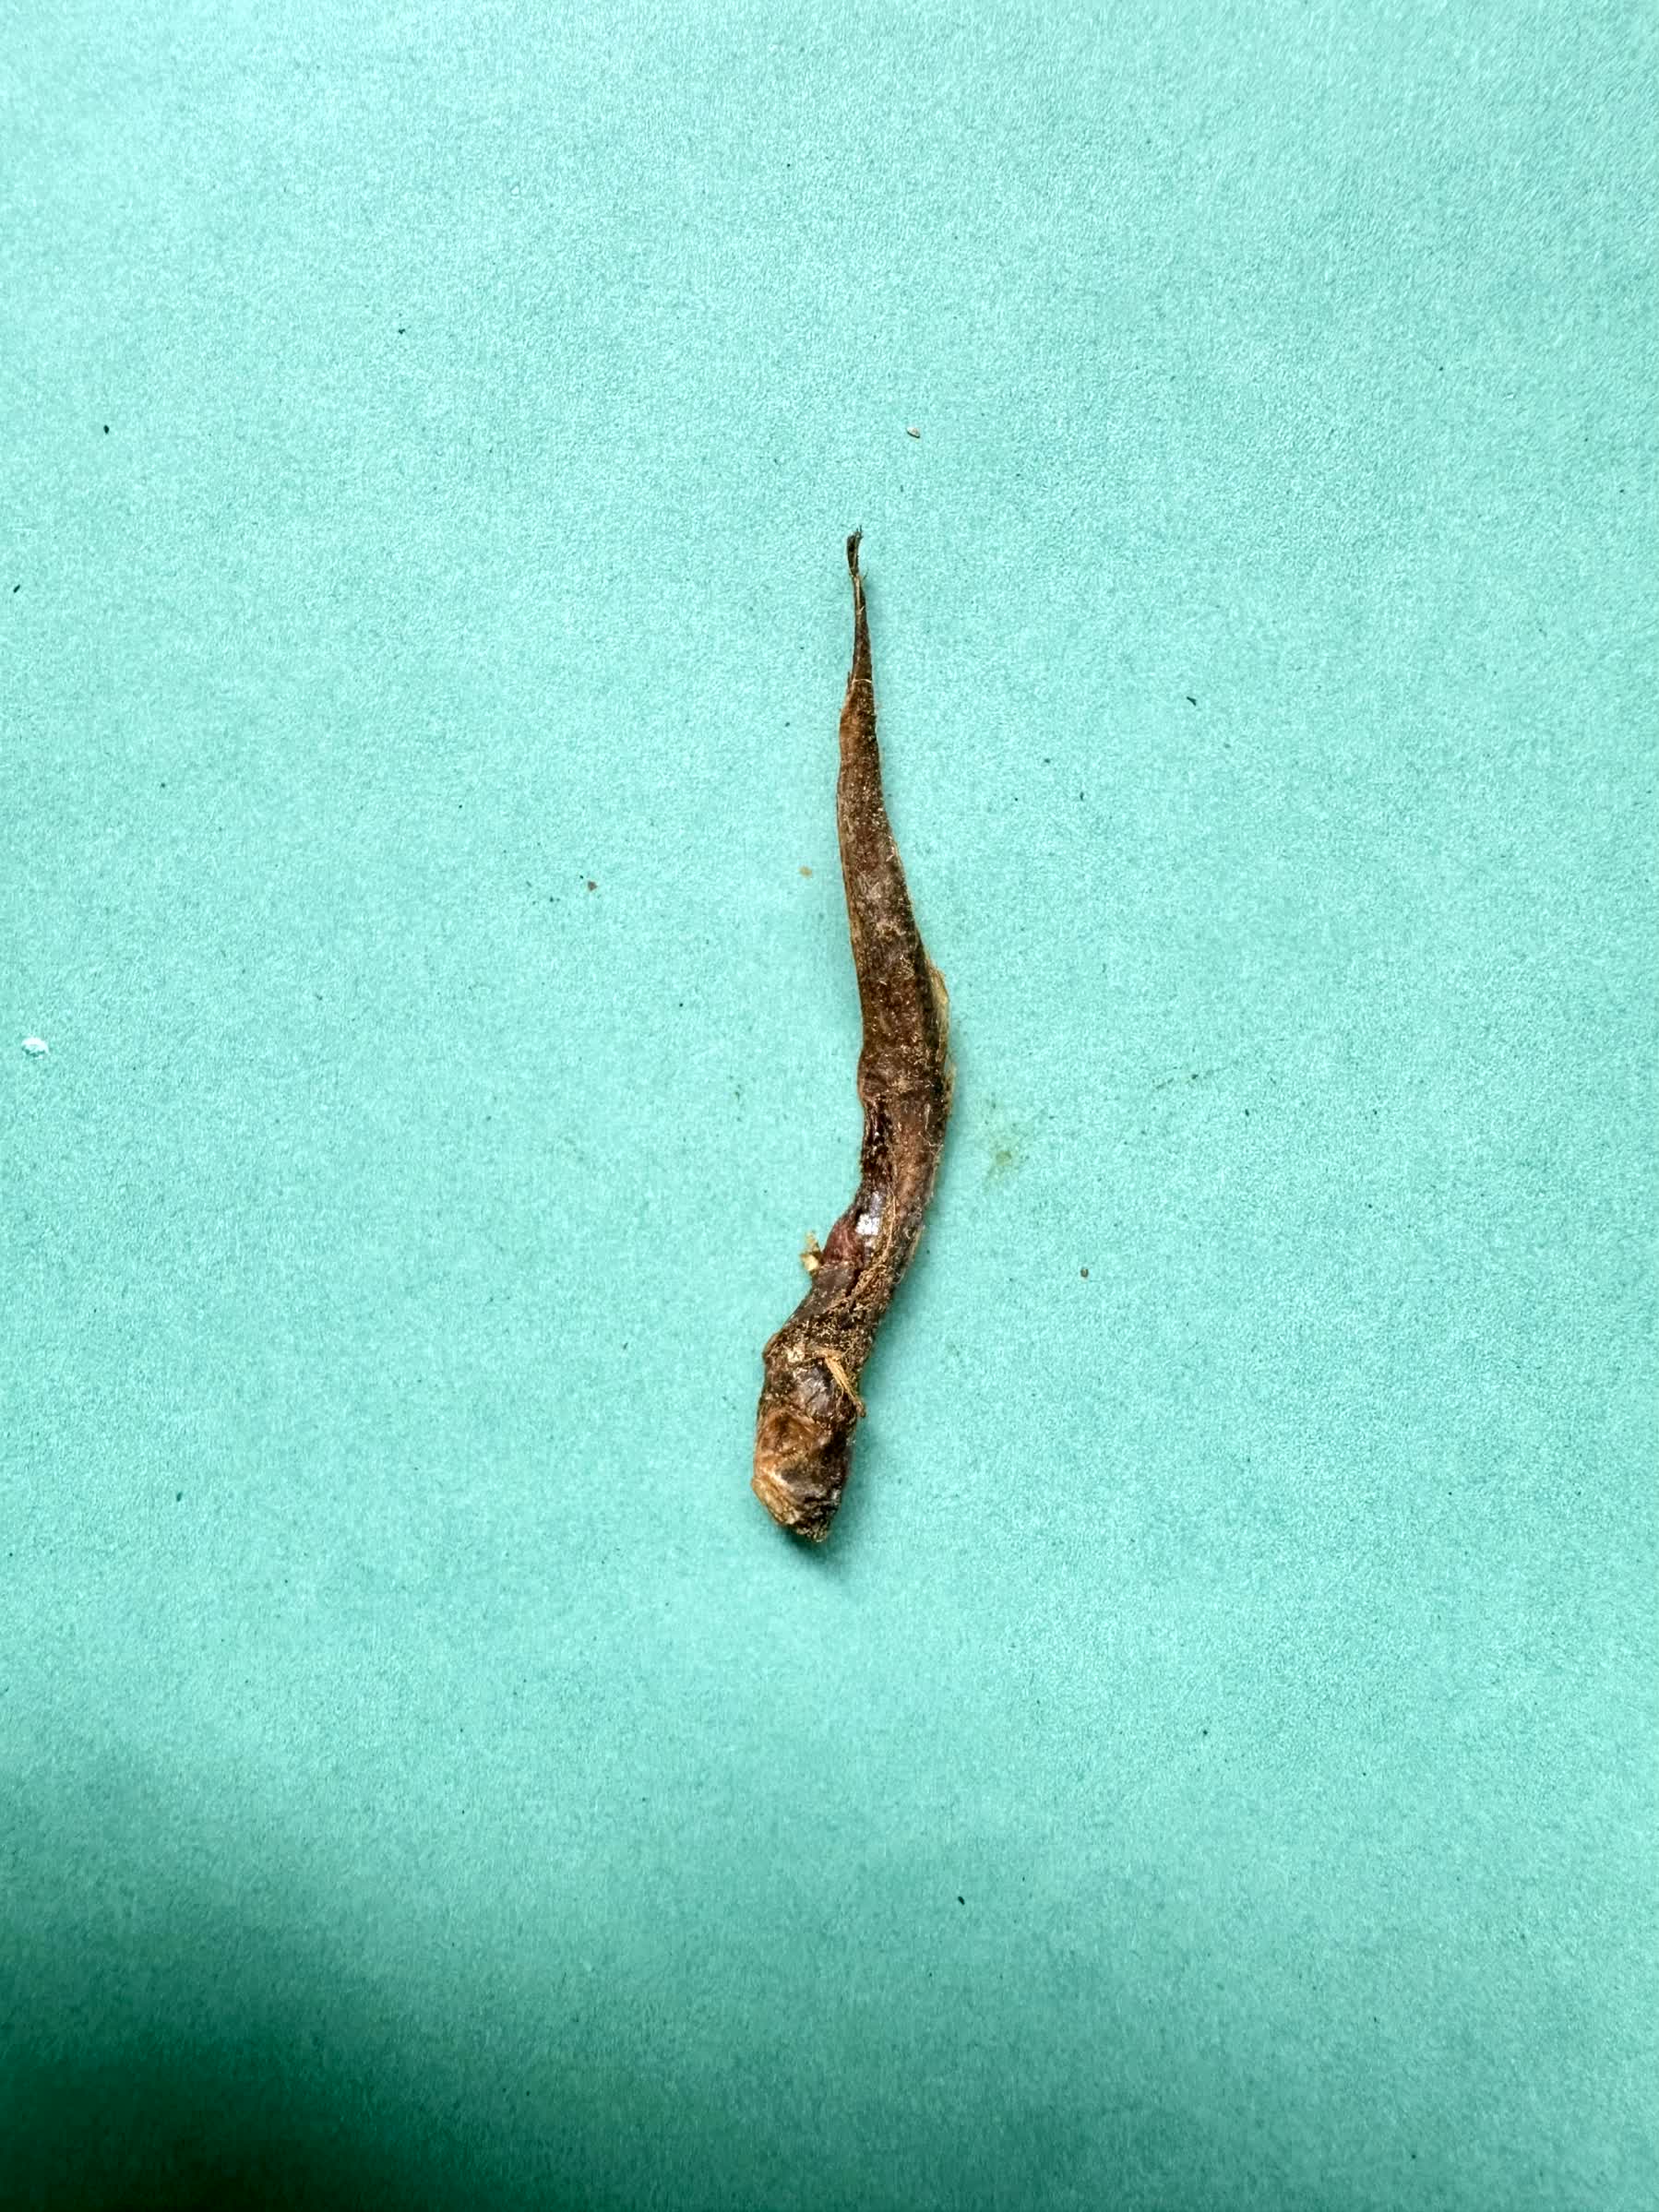
Species: Chewa